Estia Pieridon Mouson

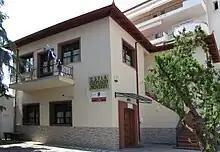
Headquarter of the Estia Pieridon Mouson, Katerini

The Estia Pieridon Mouson (Greek Εστία Πιεριδών Μουσών, home of the pieric muses) is one of the oldest and most important cultural associations of the prefecture Pieria with seat in Katerini.